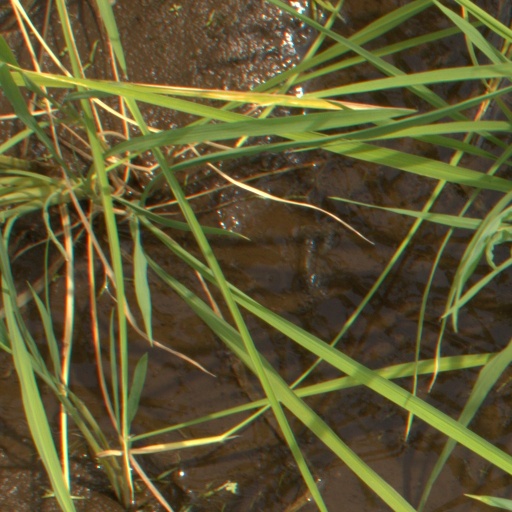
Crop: rice